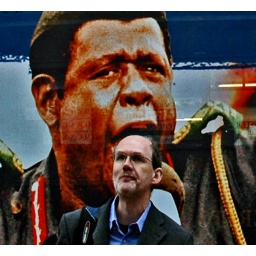
[a stranger standing in front of a poster in a Virgin Megastore window advertising The Last King of Scotland DVD]